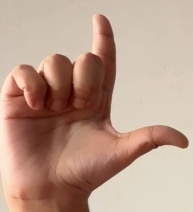
ASL sign: L